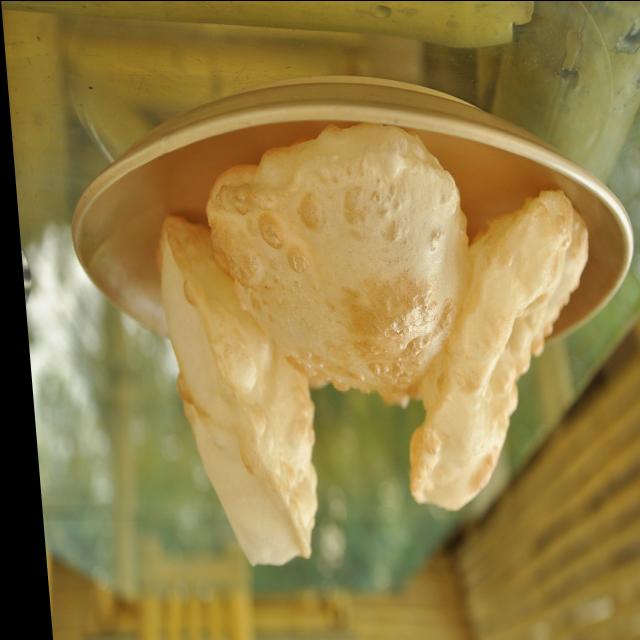
Dish: chole_bhature